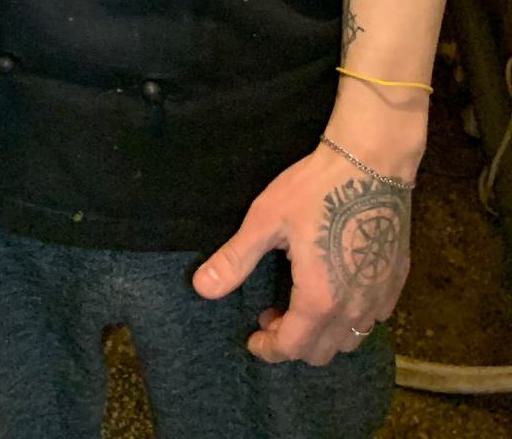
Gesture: no_gesture